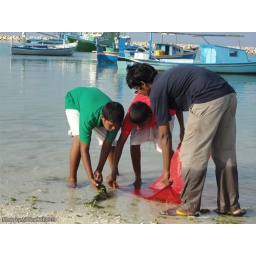
children enjoying catching fish in the beach